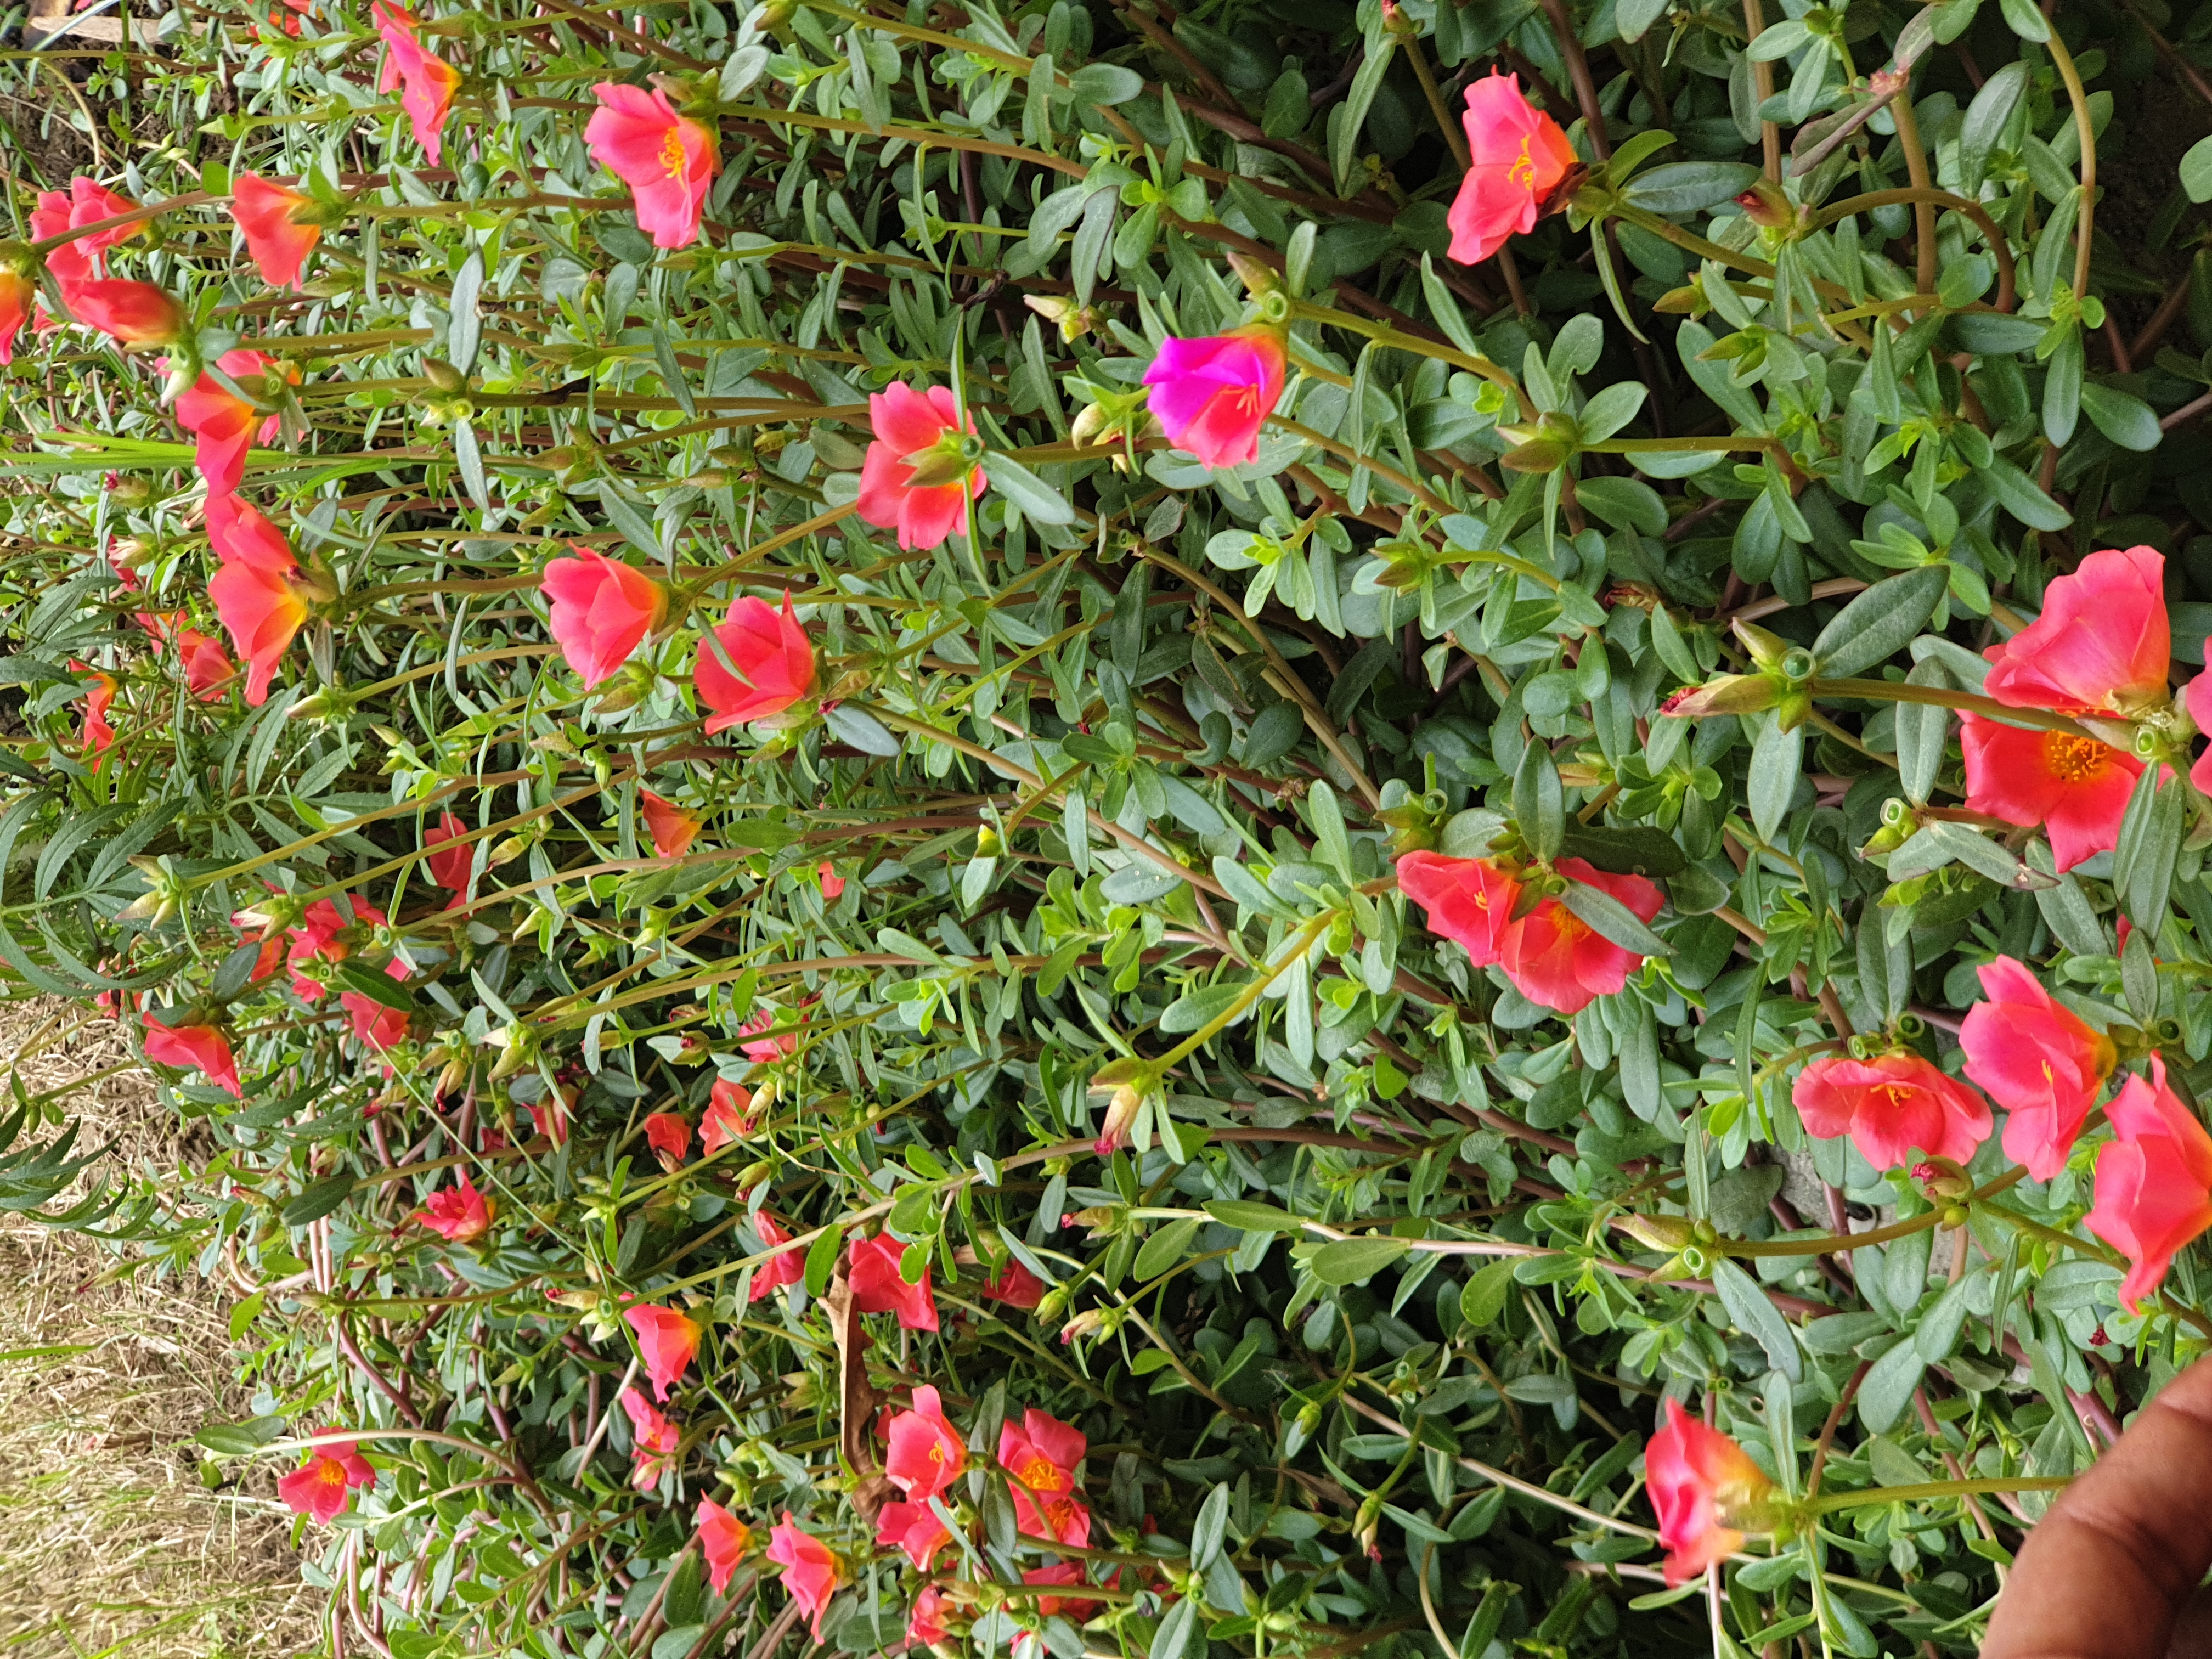
Heritage site: Nyahgayur_Shanti_Buddha_Gumba